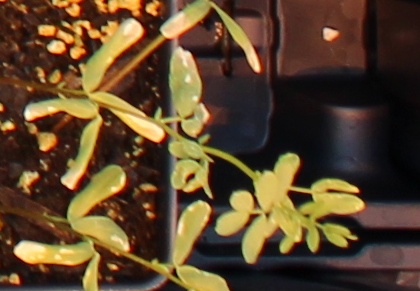
Label: Lentil